Jiao Tong University station

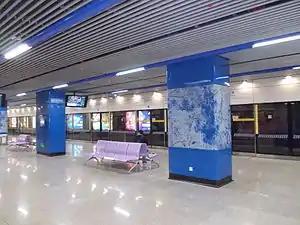
Line 10 platform

Jiao Tong University is an interchange station between Line 10 and Line 11 of the Shanghai Metro. The station entered operation on 10 April 2010 with the operations of Line 10. It became an interchange station with Line 11 on 31 August 2013.